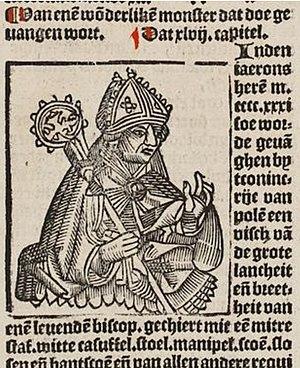
1517, Cornelius Aurelius, Cronycke van Hollandt, Zeelandts and Vrieslant, Zeebisschop 275v
Évêque marin ou episcopus marinus également appelé vir marinus episcopi specie voire poisson-évêque ou monstre marin en habits d'évêque.